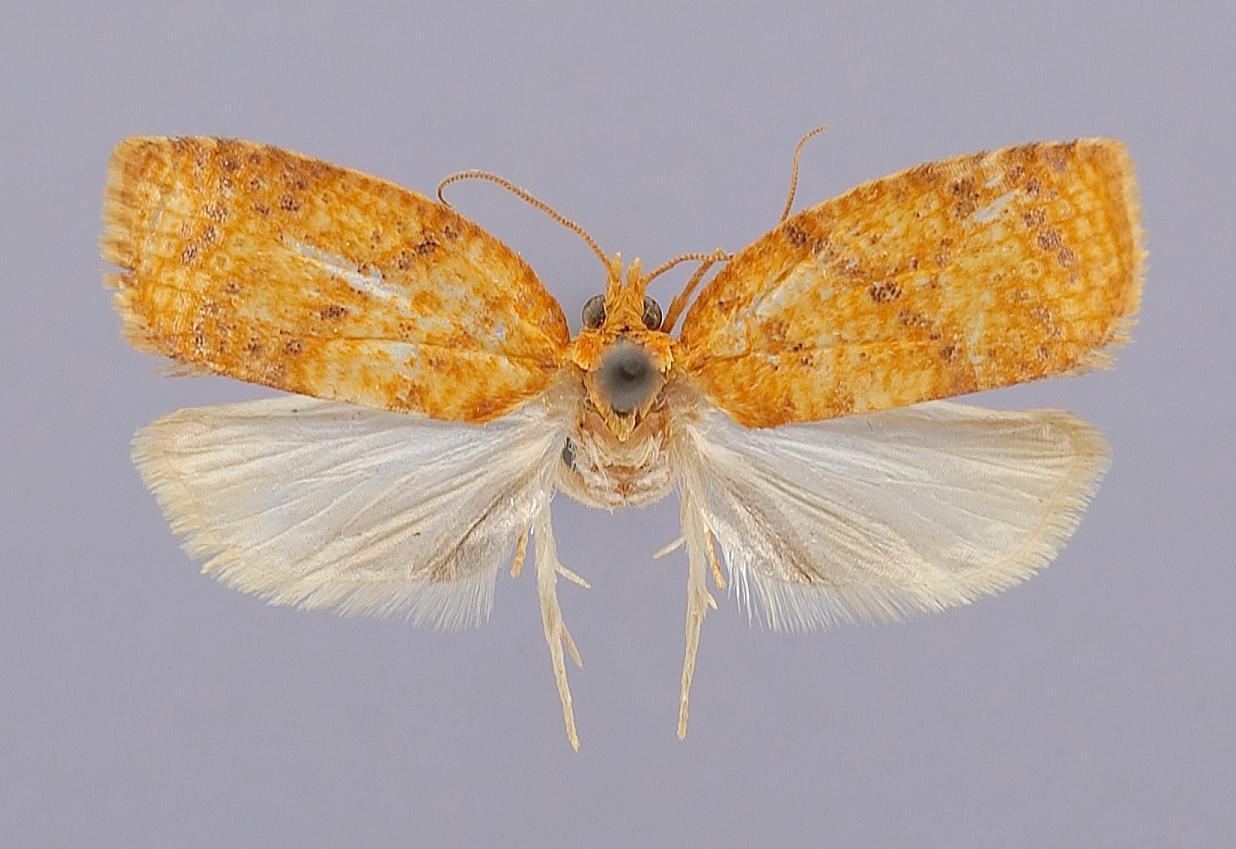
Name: Adoxophyes aurantia
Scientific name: Adoxophyes aurantia Clarke, 1976
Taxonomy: Animalia, Arthropoda, Insecta, Lepidoptera, Tortricidae, Tortricinae
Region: J. Clarke
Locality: Kolonia, [Not Stated], Pohnpei, Micronesia, Federated States of
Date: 12 Jan 1953 to 17 Jan 1953